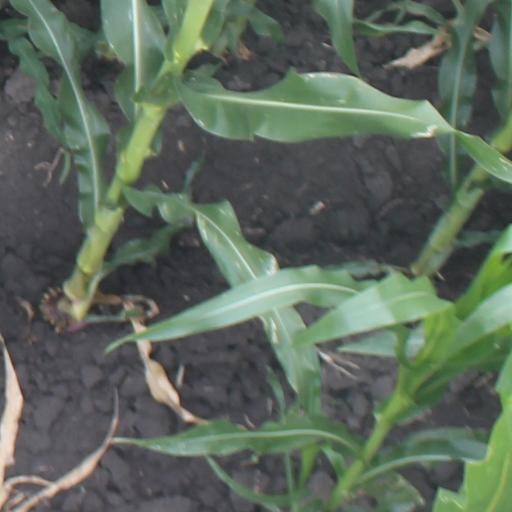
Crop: maize; corn